Chhanamukhi

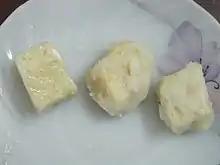
Chhanamukhi

Chhanamukhi ( "chanamukhi", from "chana", “cottage cheese”) is a Bangladeshi sweet. It originated in the Brahmanbaria District. It is made with fried cottage cheese and sugar syrup. On September 24, 2024, Chanamukhi Sweet got recognition as a Geographical Indication (GI) product.